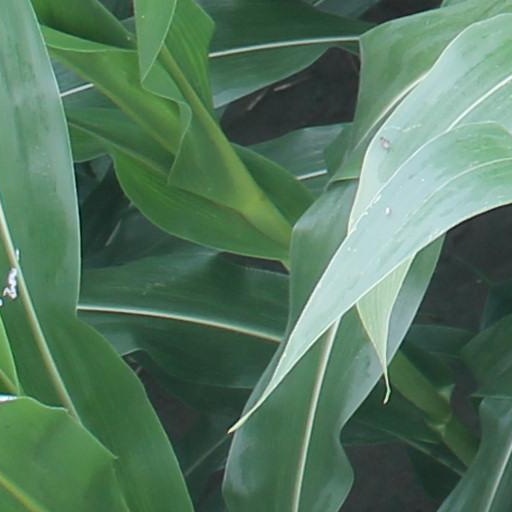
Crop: maize; corn